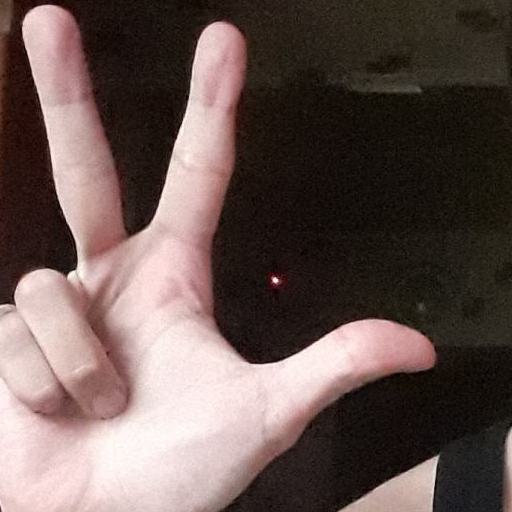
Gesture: three2